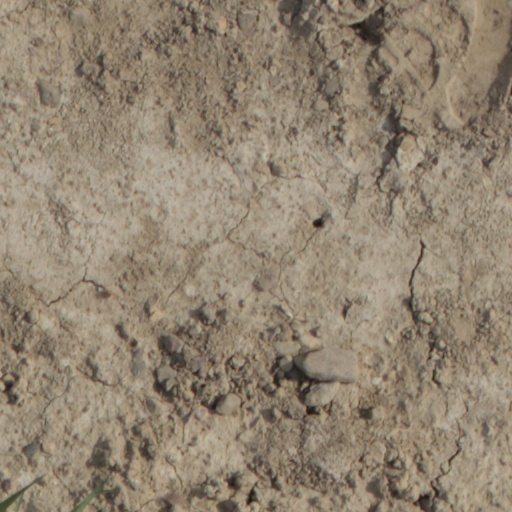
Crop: wheat